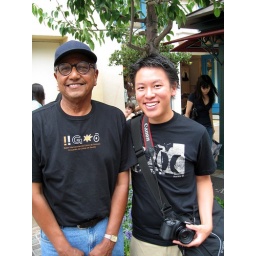
at the grove mall in l.a. which is next door to the farmer's market